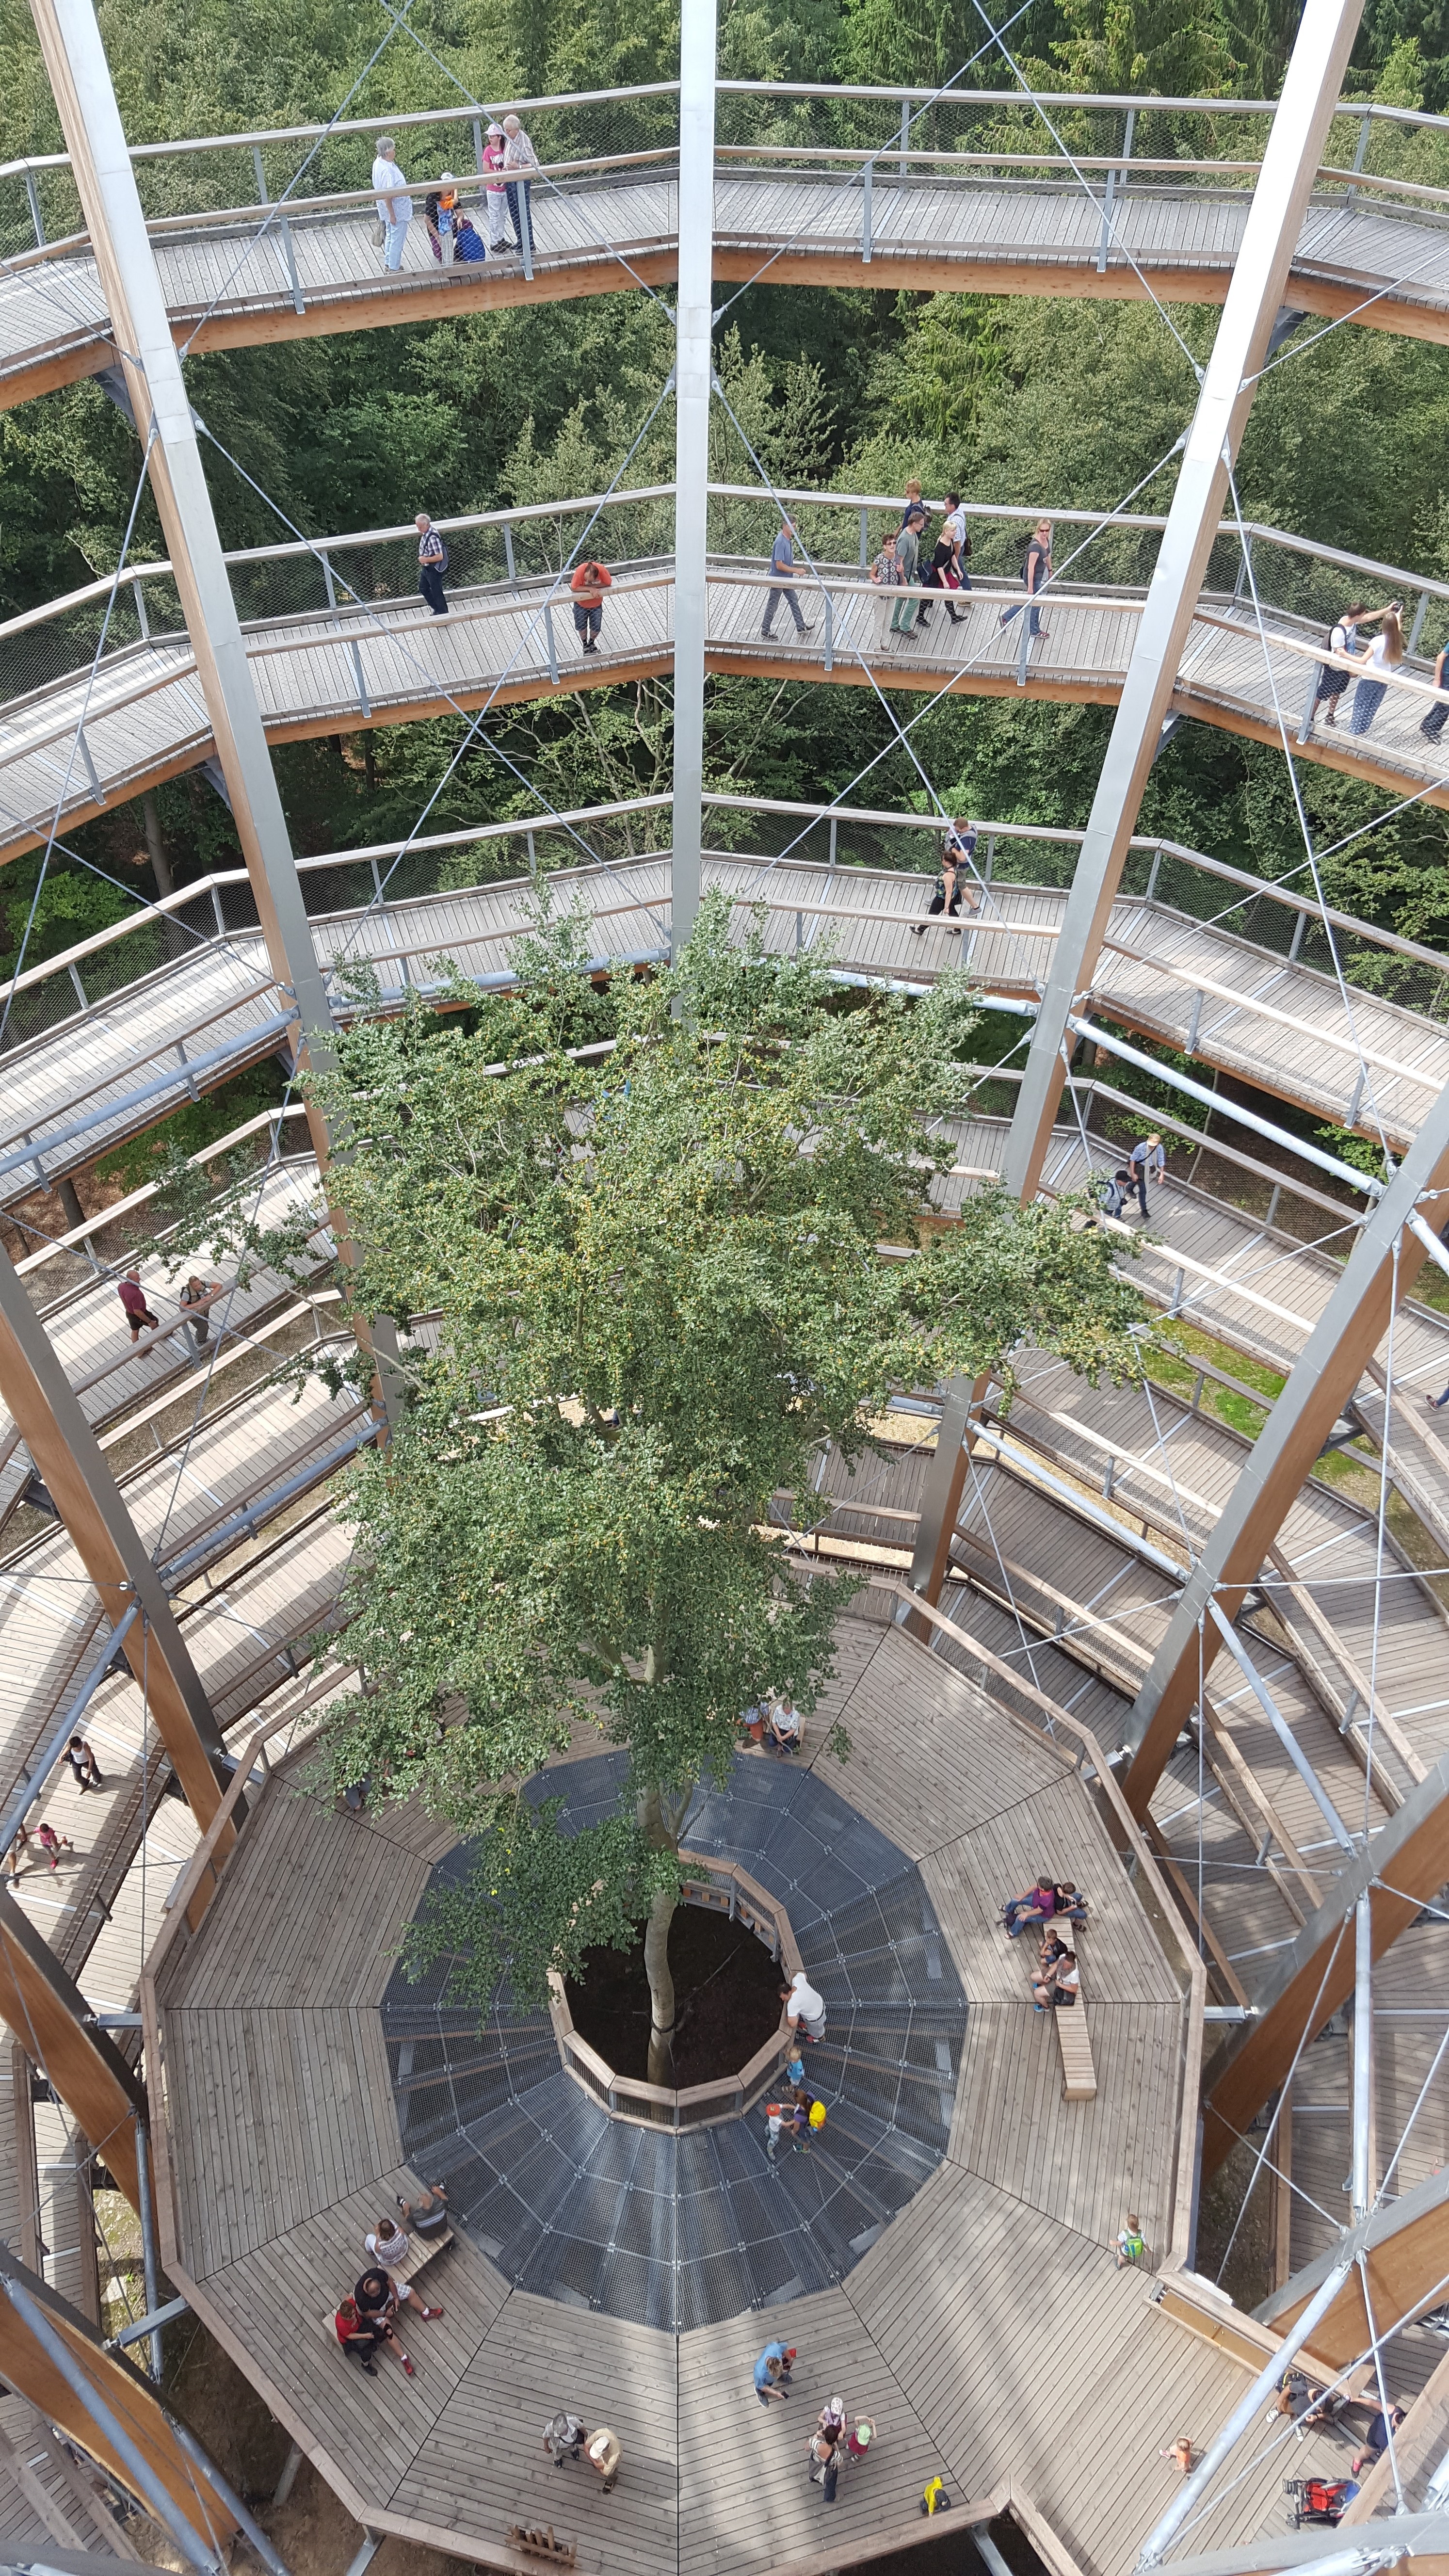
structure, garden, greenhouse, stadium, spiral staircase, height, arena, bavaria, aerial photography, treetop path, sport venue, ebrach